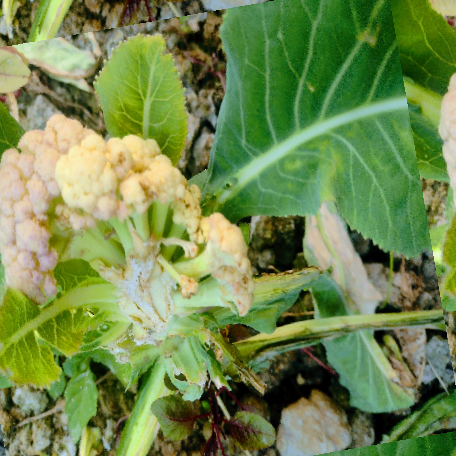
Label: Bacterial spot rot